Lucky Lilac

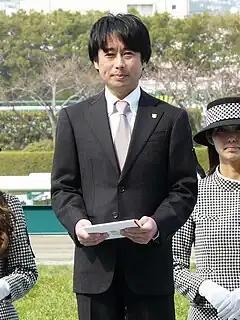
Lucky Lilac's trainer Mikio Matsunaga

Lucky Lilac was ridden in her first four races as a five-year-old by Mirco Demuro. She began her fourth campaign on 1 March when she started the 2/1 second favourite for the Nakayama Kinen and finished second behind the four-year-old colt Danon Kingly, beaten one and three quarter lengths by the winner. By the time the mare made her next appearance, in the Grade 1 Osaka Hai over 2000 metres at Hanshin on 5 April, horse races in Japan were being run behind closed doors owing to the COVID-19 pandemic. She went off the 3.1/1 second favourite behind Danon Kingly in a twelve-runner field which also included Blast Onepiece, Chrono Genesis, Wagnerian and Makahiki. She settled in third place on the inside as Danon Kingly set the from Jinambo but looked to be short of racing room as the field entered the straight. When Jinambo dropped back however, Demuro angled Lucky Lilac to the left and the mare gained the advantage in the closing stages to win by a neck from Chrono Genesis with Danon Kingly a further neck away in third. After the race Demuro said "Lucky Lilac was well prepared for coming into this race... she was definitely very strong and fit this time. She was really sharp coming out of the gate and we were a little forwardly positioned than expected but the race went perfectly for us and she was really concentrating and taking the bit after the third corner. We were lucky to find a nice opening at the stretch. She's a mare but a not timid and has the strength to face the top males in the future."